Anthony Quinton

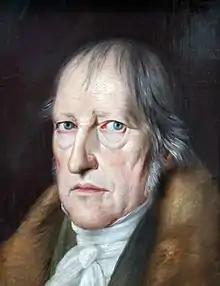
"One picture is nearly always used when occasion arises to produce one. It shows him as pale and rather flabby, with some thin hair tumbling over his forehead, his eyes looking suspiciously to his left, giving very much the impression of a bankrupt undertaker confronted by his creditors." – Quinton, <a href="https%3A//archive.today/20210510064814/https%3A//www.nybooks.com/articles/2001/06/21/springtime-for-hegel/%23selection-1629.43-1629.331">"Springtime for Hegel"

To BBC Radio audiences, Quinton became well known as the presenter of the long-running "Round Britain Quiz" from 1974 to 1985.